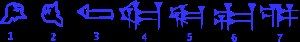
Kileskrift
Kileskriftens udvikling fra figurative tegn til skriftsprog
Kileskrift er det ældste kendte skriftsystem. Det stammer fra det sydlige Babylonien i Sumer i anden halvdel af det 4. årtusinde f.Kr., hvor det sandsynligvis blev udviklet i forbindelse med regnskabsføring. Skriften på det tidlige stadie er piktogrammer, altså ikke som så et skriftsprog.